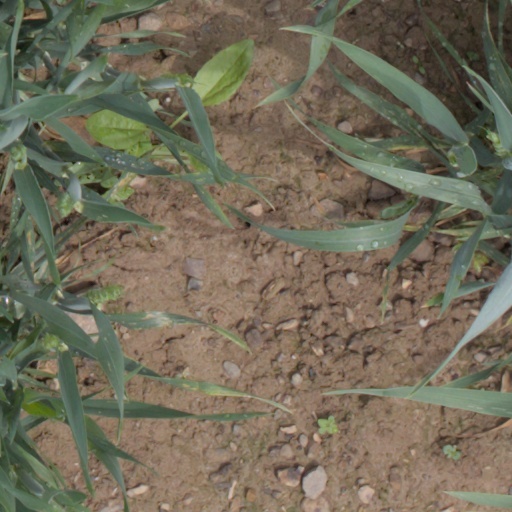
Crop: wheat